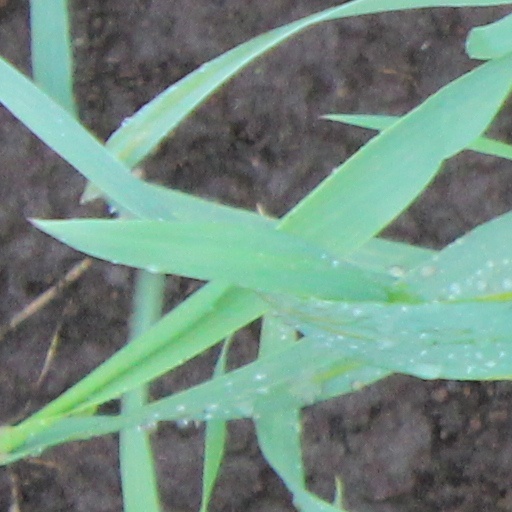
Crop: wheat